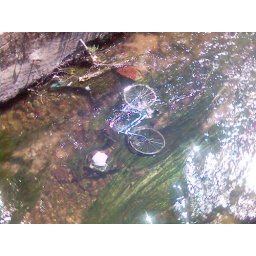
This bike was laying in the river next to my company.